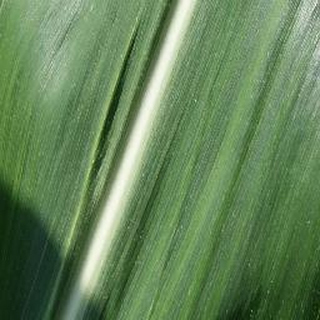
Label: healthy_corn